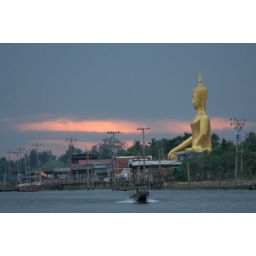
The sky starts to turn pink behind Wat Ban Jak, near KokkredLocation: Pak Kret, Nonthaburi, Thailand&amp;copy; Gordon Anderson